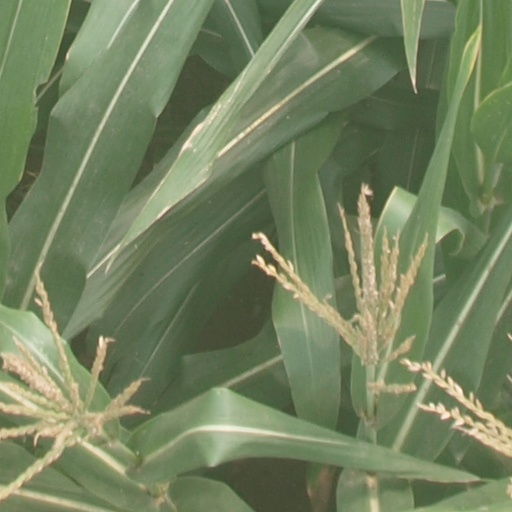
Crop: maize; corn